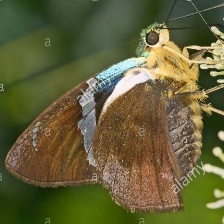
Species: TWO BARRED FLASHER